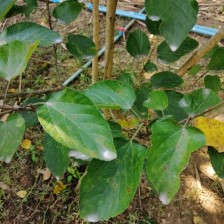
Variety: WhiteKing